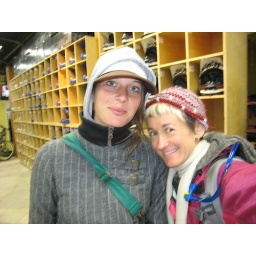
Pia and I opting not to downhill mountain bike in the rain and mud at Whistler.